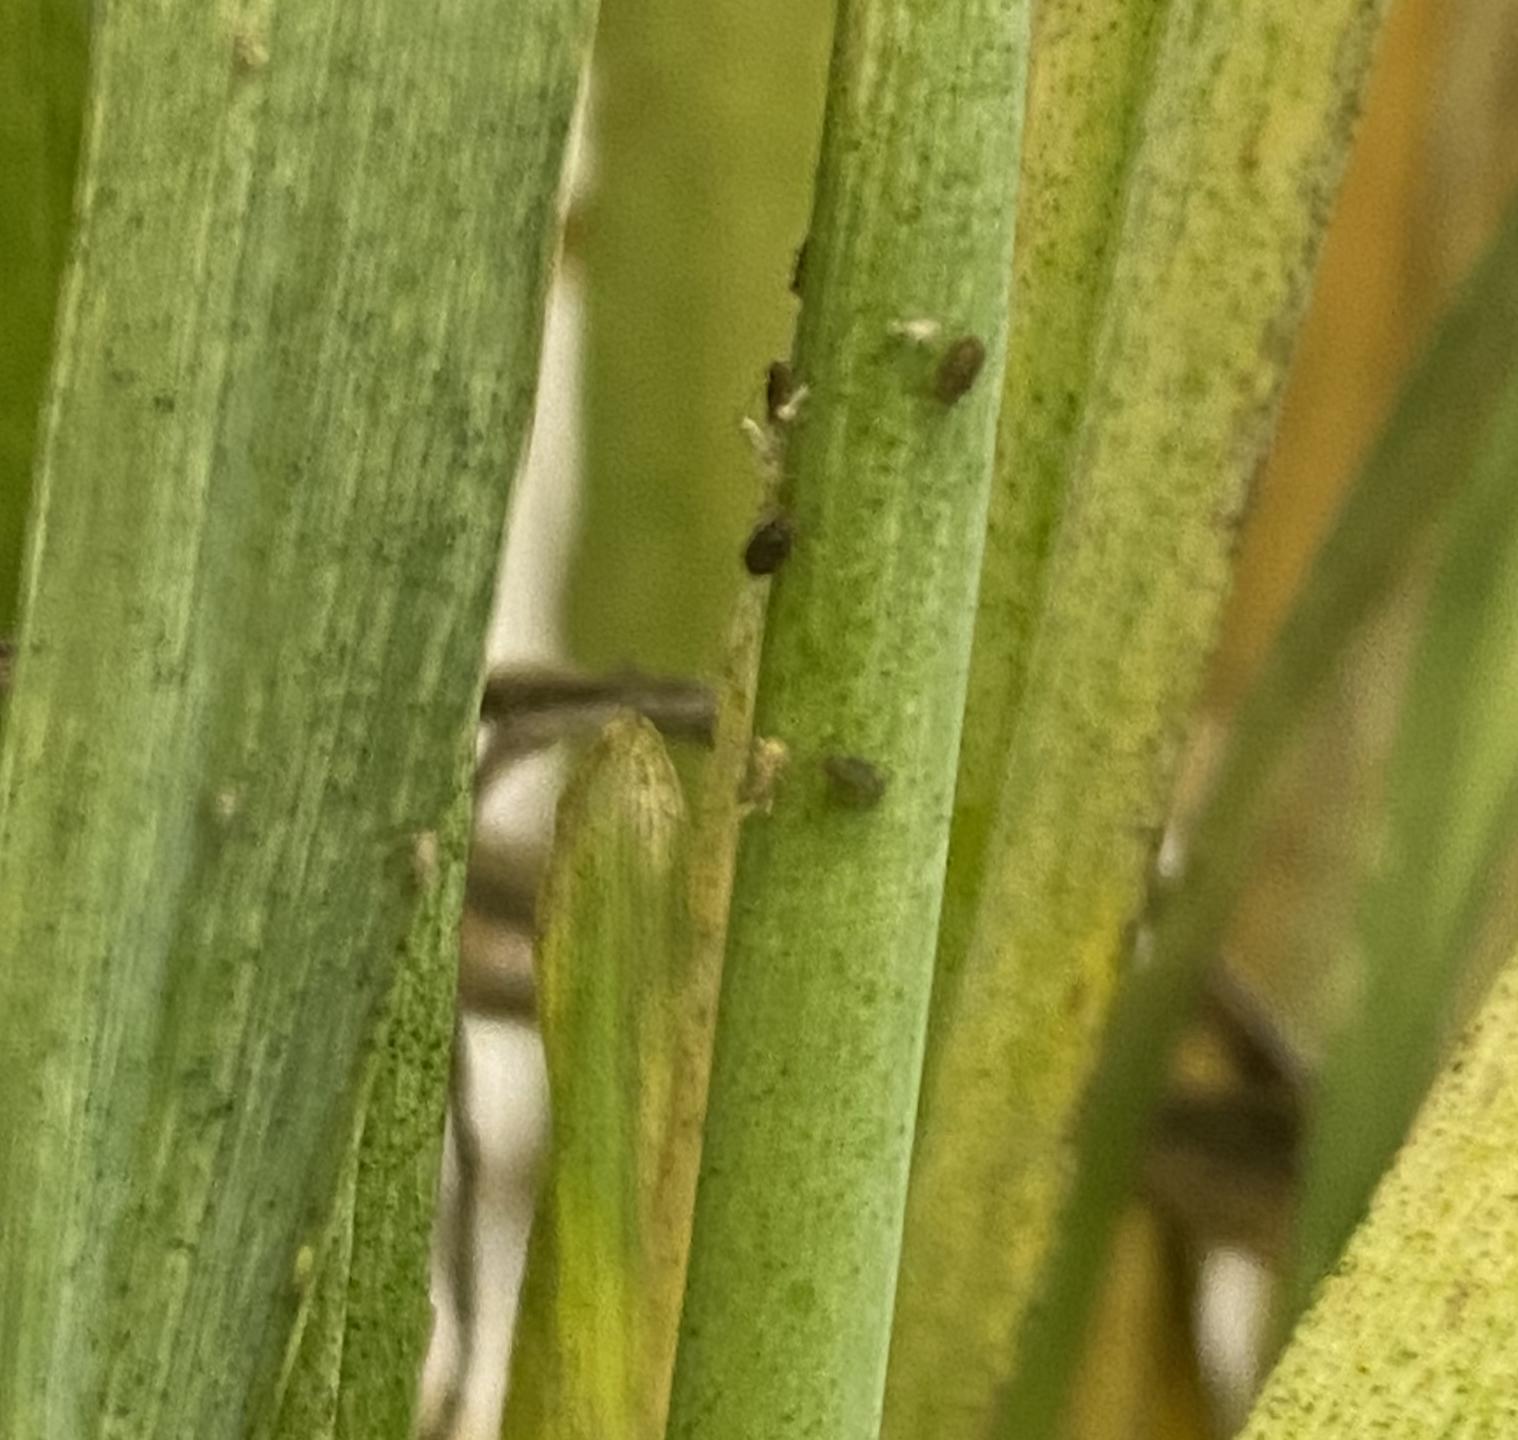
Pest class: bird_cherry_oat_aphid